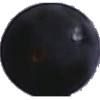
Label: blue_grape